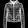
Label: Coat